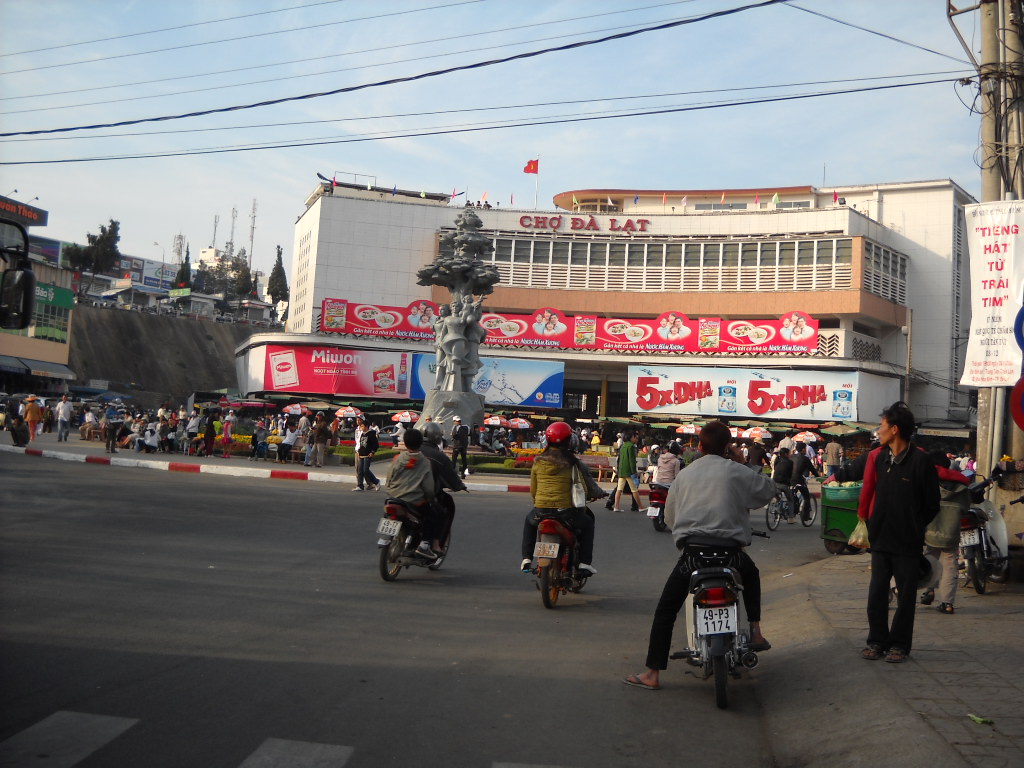
user: text: Lá cờ trên nóc chợ có màu gì?
assistant: text: Đỏ

user: text: Có bao nhiêu người đang đi xe máy hướng về phía người xem ở phần dưới bên trái của ảnh gốc?
assistant: text: Hai

user: text: Tòa nhà lớn ở trung tâm ảnh là chợ gì?
assistant: text: Chợ Đà Lạt

user: text: Chợ Đà Lạt đóng vai trò gì trong đời sống văn hóa và kinh tế của thành phố?
assistant: text: Đây là trung tâm mua bán, giao thương quan trọng, đồng thời là một điểm đến du lịch nổi tiếng, thể hiện nét văn hóa đặc trưng của Đà Lạt.

user: text: Các biển quảng cáo lớn 'Miwon' và '5x DHA' được đặt ở đâu trên tòa nhà chợ, và chúng thường quảng cáo loại sản phẩm gì?
assistant: text: Chúng được đặt ở tầng dưới của tòa nhà Chợ Đà Lạt; Miwon thường quảng cáo gia vị, còn 5x DHA thường quảng cáo sữa bột hoặc sản phẩm dinh dưỡng.